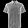
Label: Shirt